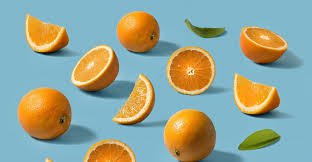
Label: Orange